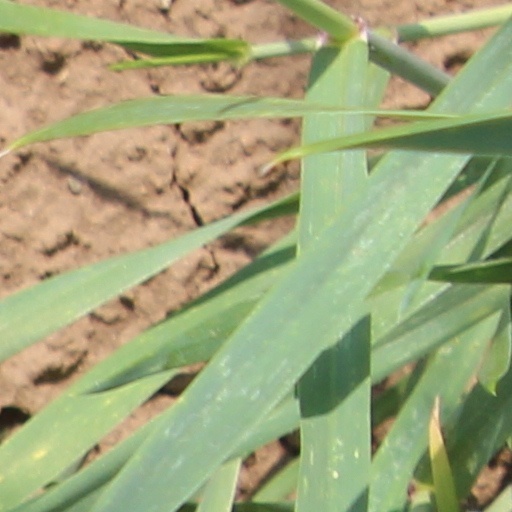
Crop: wheat